Annabeth Gish

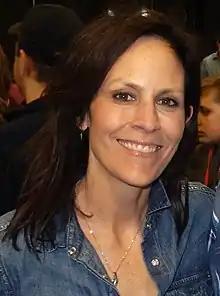
Gish in 2019

Annabeth Gish (born Anne Elizabeth Gish; March 13, 1971) is an American actress. She played roles in the films "Shag", "Hiding Out", "Mystic Pizza", "SLC Punk!", "The Last Supper" and "Double Jeopardy". On television, she played Special Agent Monica Reyes on "The X-Files", Elizabeth Bartlet Westin on "The West Wing", Diane Gould on "Halt and Catch Fire", Eileen Caffee on "Brotherhood", Sarah Gunning on "Midnight Mass", Charlotte Millwright on "The Bridge" and Sheriff Althea Jarry on the seventh and final season of "Sons of Anarchy".